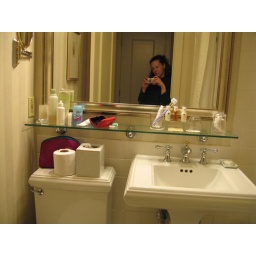
Playing in the bathroom mirror